SMS König Wilhelm

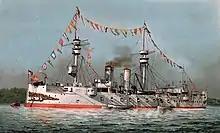
as a training ship

A failure to adequately seal the watertight bulkheads aboard caused the ship to sink rapidly, in the span of about eight minutes. Out of a crew of 500 men, 269 died in the accident. was also badly damaged in the collision, with severe flooding forward. s captain initially planned on beaching the ship to prevent it from sinking, but determined that the ship's pumps could hold the flooding to an acceptable level. The ship made for Portsmouth, where temporary repairs could be effected to allow the ship to return to Germany. On the voyage back to Germany, she collided with the British smack "Tom" off Norderney. "Tom" lost her bowsprit, topmast and mizzen mast. She was escorted in to Great Yarmouth by the smack "Glance".